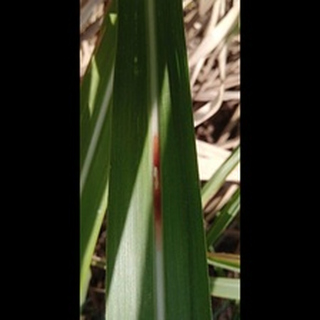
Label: sugarcane_red_rot